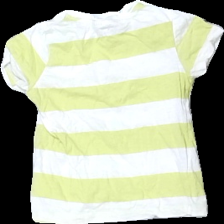
View: back
Type: T-shirt
Category: Children
Brand: Missing
Colors: Green, White
Material: 100% Cotton
Pattern: Striped
Cut: Regular, C-collar
Size: 98
Season: All
Price range: 50-100
Recommended usage: Reuse
Description: striped top